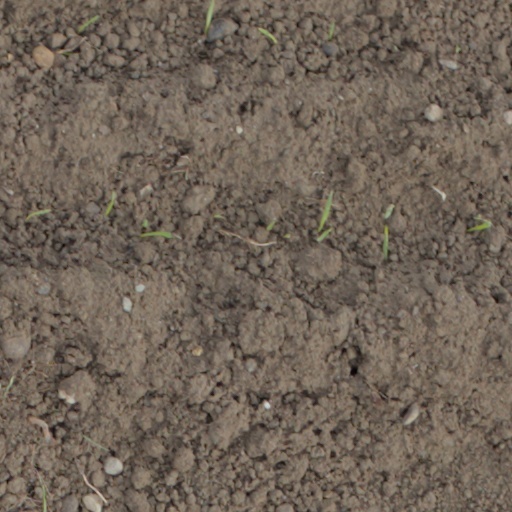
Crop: wheat